Lloyd LaBeach

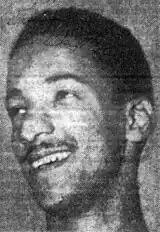
LaBeach, circa 1950

Lloyd Barrington LaBeach (28 June 1922 – 19 February 1999) was a Panamanian sprinter, who won two bronze medals during the 1948 Summer Olympics, the first Olympic medals for Panama and for Central America. He also competed in the long jump.